Pacific Bay Christian School

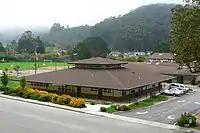
Science wing and school Community Center

According to NCES, as of the 2018 school year, the school reported a population of 285 students, which included 199 or 69.8% White, 64 or 22.5% Asian, 13 or 4.6% Hispanic, 7 or 2.5% Black, and 2 or .7% Native Hawaiian or Pacific Islander.